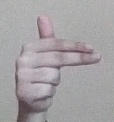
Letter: ghain